Gen. Cass and Belle Smith House

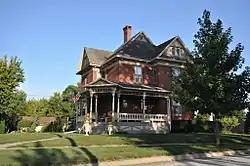

The Gen. Cass and Belle Smith House, also known as the Smith-Jacobs House, is a historic dwelling located in Lake City, Iowa, United States. G.C. Smith was born in Lake City in 1861, and his parents Peter and Sarah were pioneer settlers here. He was a local businessman who married Lottie Belle Huff in Lake City. They had this 2½-story, brick, Queen Anne house built in 1901. John W. and Bertha Jacobs bought the house from the Smiths in 1913. He was a local attorney and politician. They lived in the house into the mid-1960s. The house was designed by a Racine, Wisconsin architect whose last name was Flagel. The high degree of integrity makes it significant. The asymmetrical, cross-gable structure has a prominent porch on the southeast corner. Between the first and second floors is a beltcourse of rough brick, and there is a bracketed cornice at the roofline. The house was listed on the National Register of Historic Places in 1990.